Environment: real
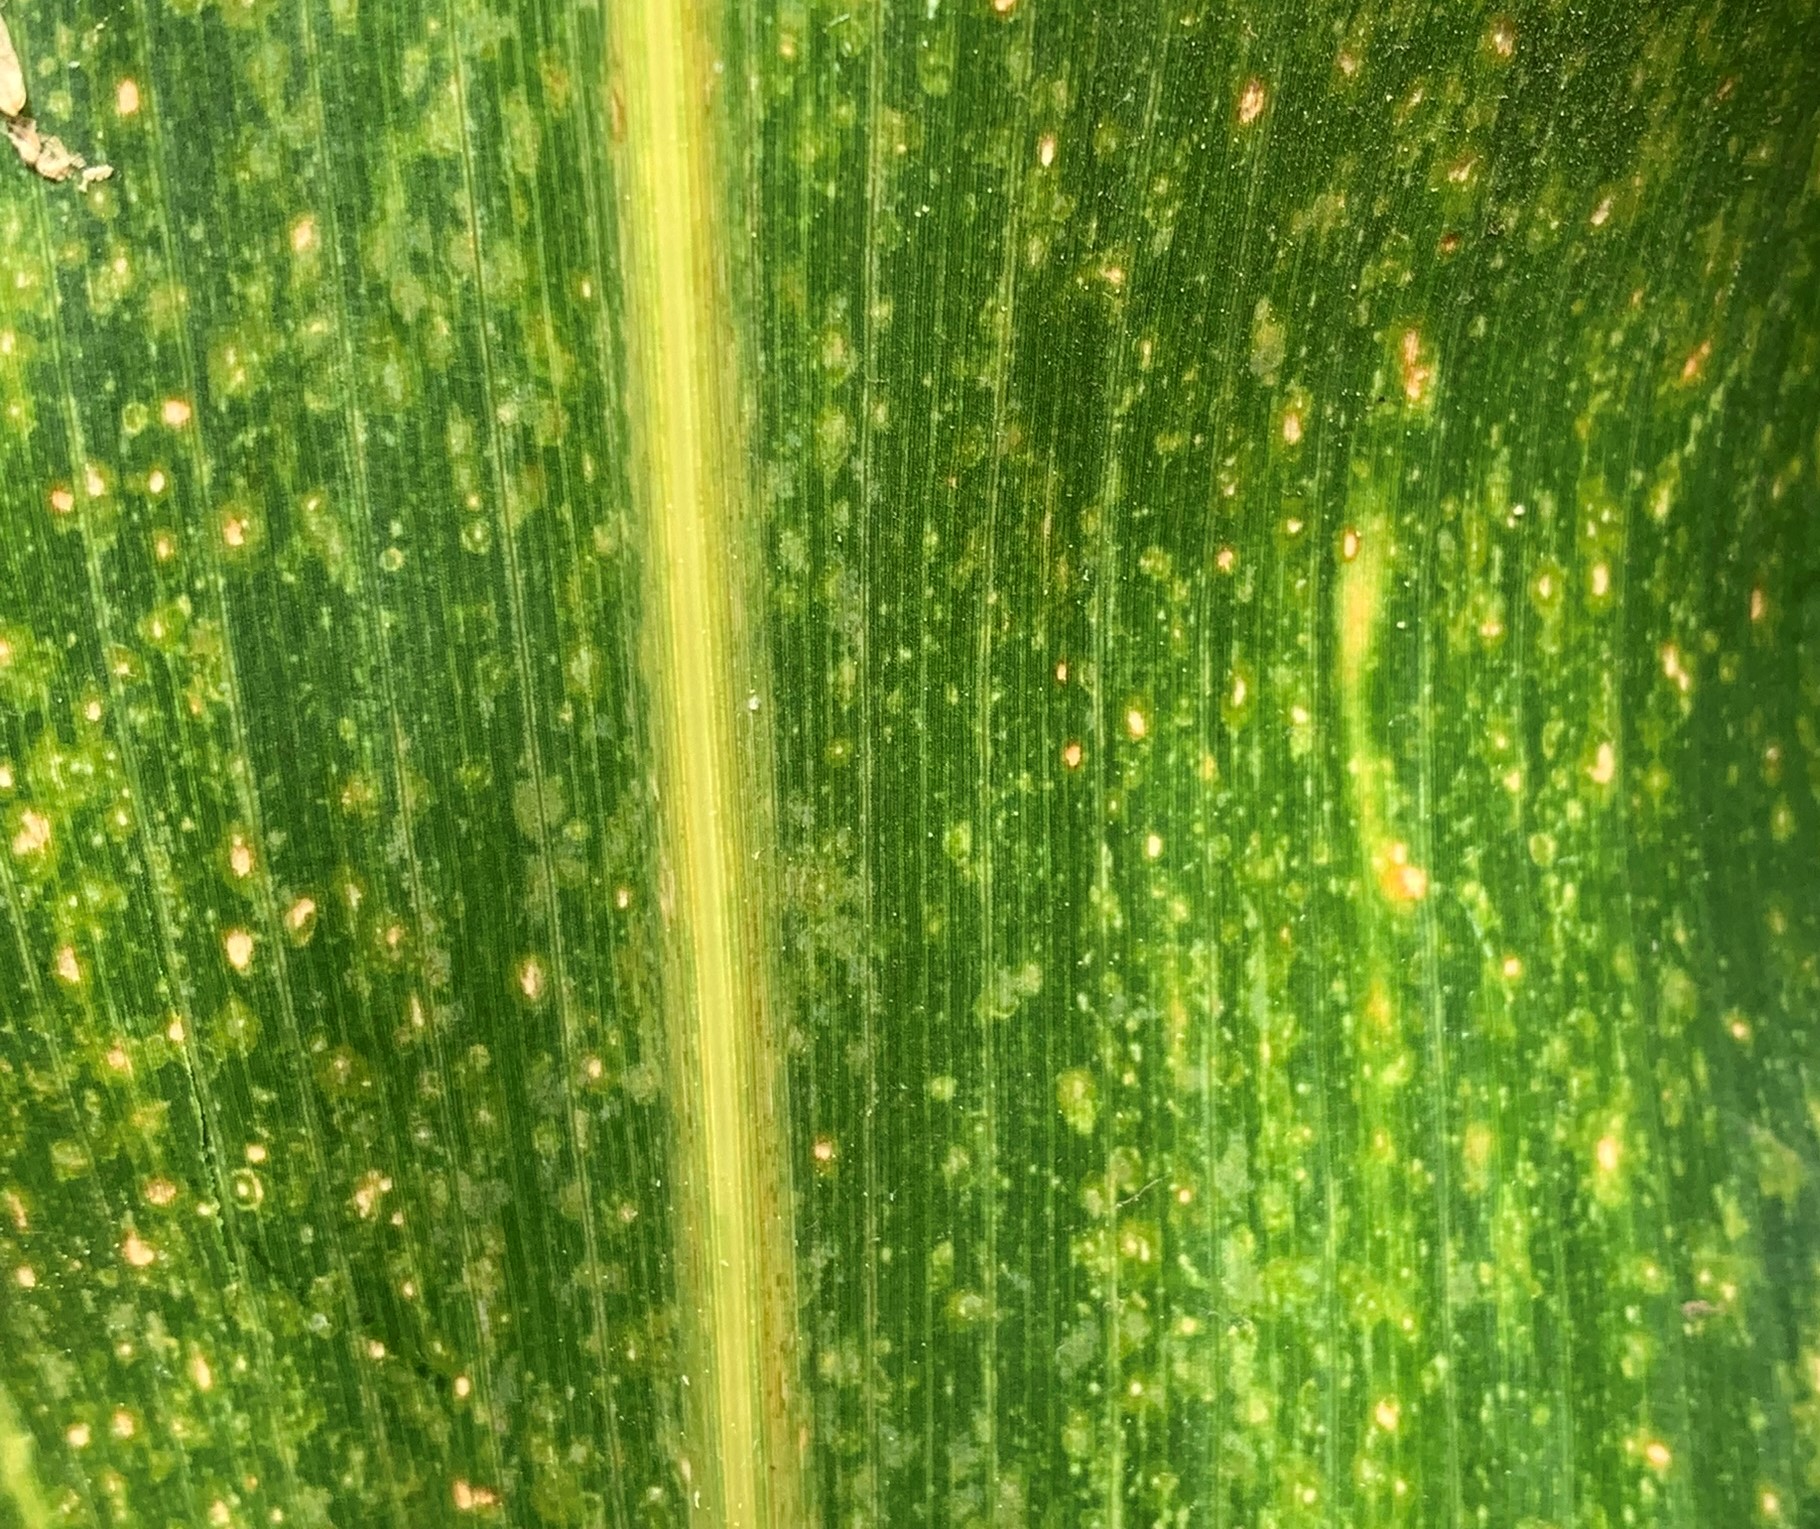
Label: lethal_necrosis